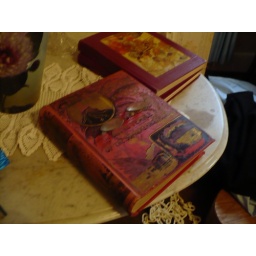
book bound in red